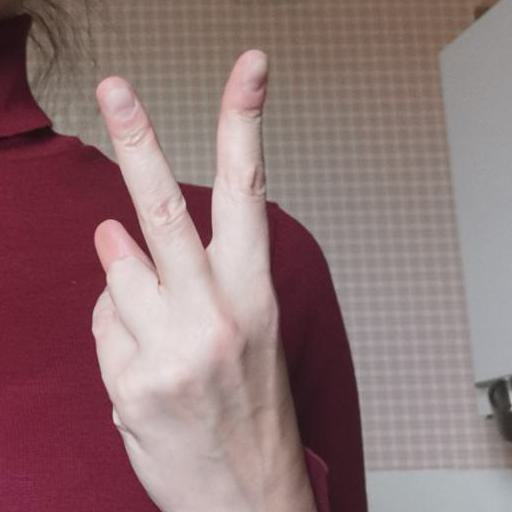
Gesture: peace_inverted